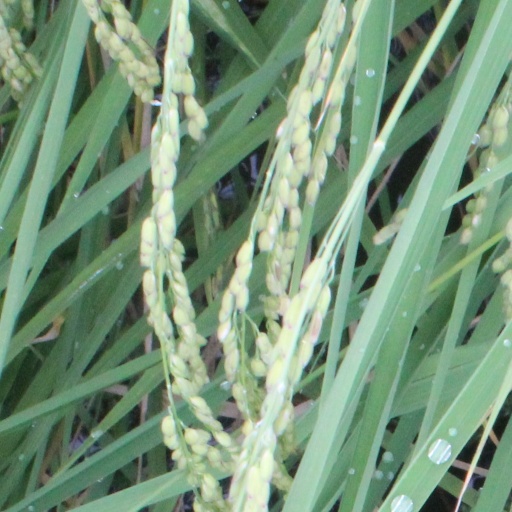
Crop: rice